Uzbl

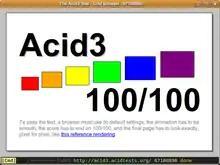
Uzbl browser fully passing the Acid3 test

Uzbl uses the WebKit layout engine, and therefore inherits support for many web standards, including HTML, XML, XPath, Cascading Style Sheets, ECMAScript (JavaScript), DOM, and SVG, passing the Acid3 browser test. Web kit supports Netscape-style plugins such as Adobe Flash Player and MPlayer.